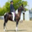
Label: horse